François Albert

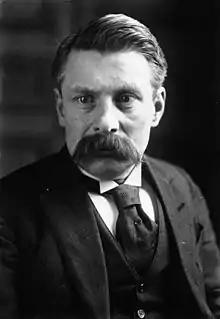
Albert in 1924

Albert was Minister of Education in 1924–25, and Minister of Labor in 1933.